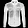
Label: Shirt